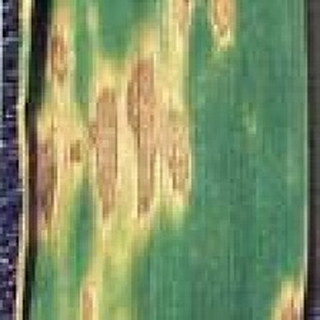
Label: wheat_smut